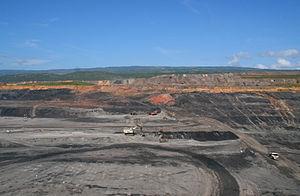
La transition énergétique désigne une modification structurelle profonde des modes de production et de consommation de l'énergie. C'est l'un des volets de la transition écologique.